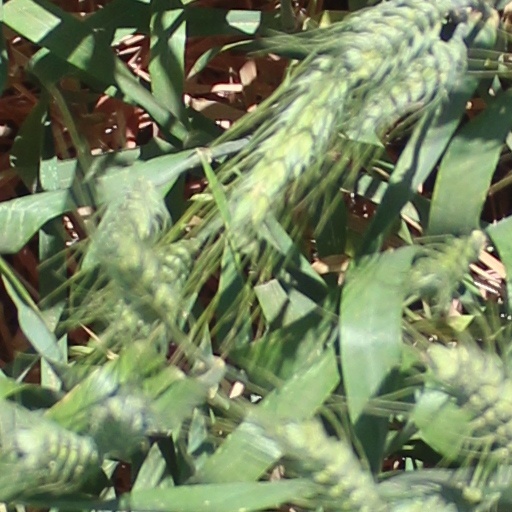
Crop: wheat